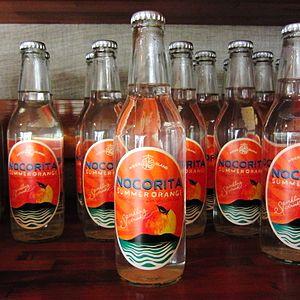
Natsumikan, ou Amanatsu ou encore Bigarade natsudaïdaï, Citrus x natsudaidai, Citrus natsumikan, Citrus × aurantium, est un arbuste et son fruit, appartenant à un groupe d'agrumes tardifs originaire et traditionnellement cultivé au Japon. Cette «mandarine d'été», se récolte en avril pour être consommée en mai. Il est souvent confondu avec : kawano natsudaidai, amanatsu daidai, amanatsukan, et amanatsu mikan